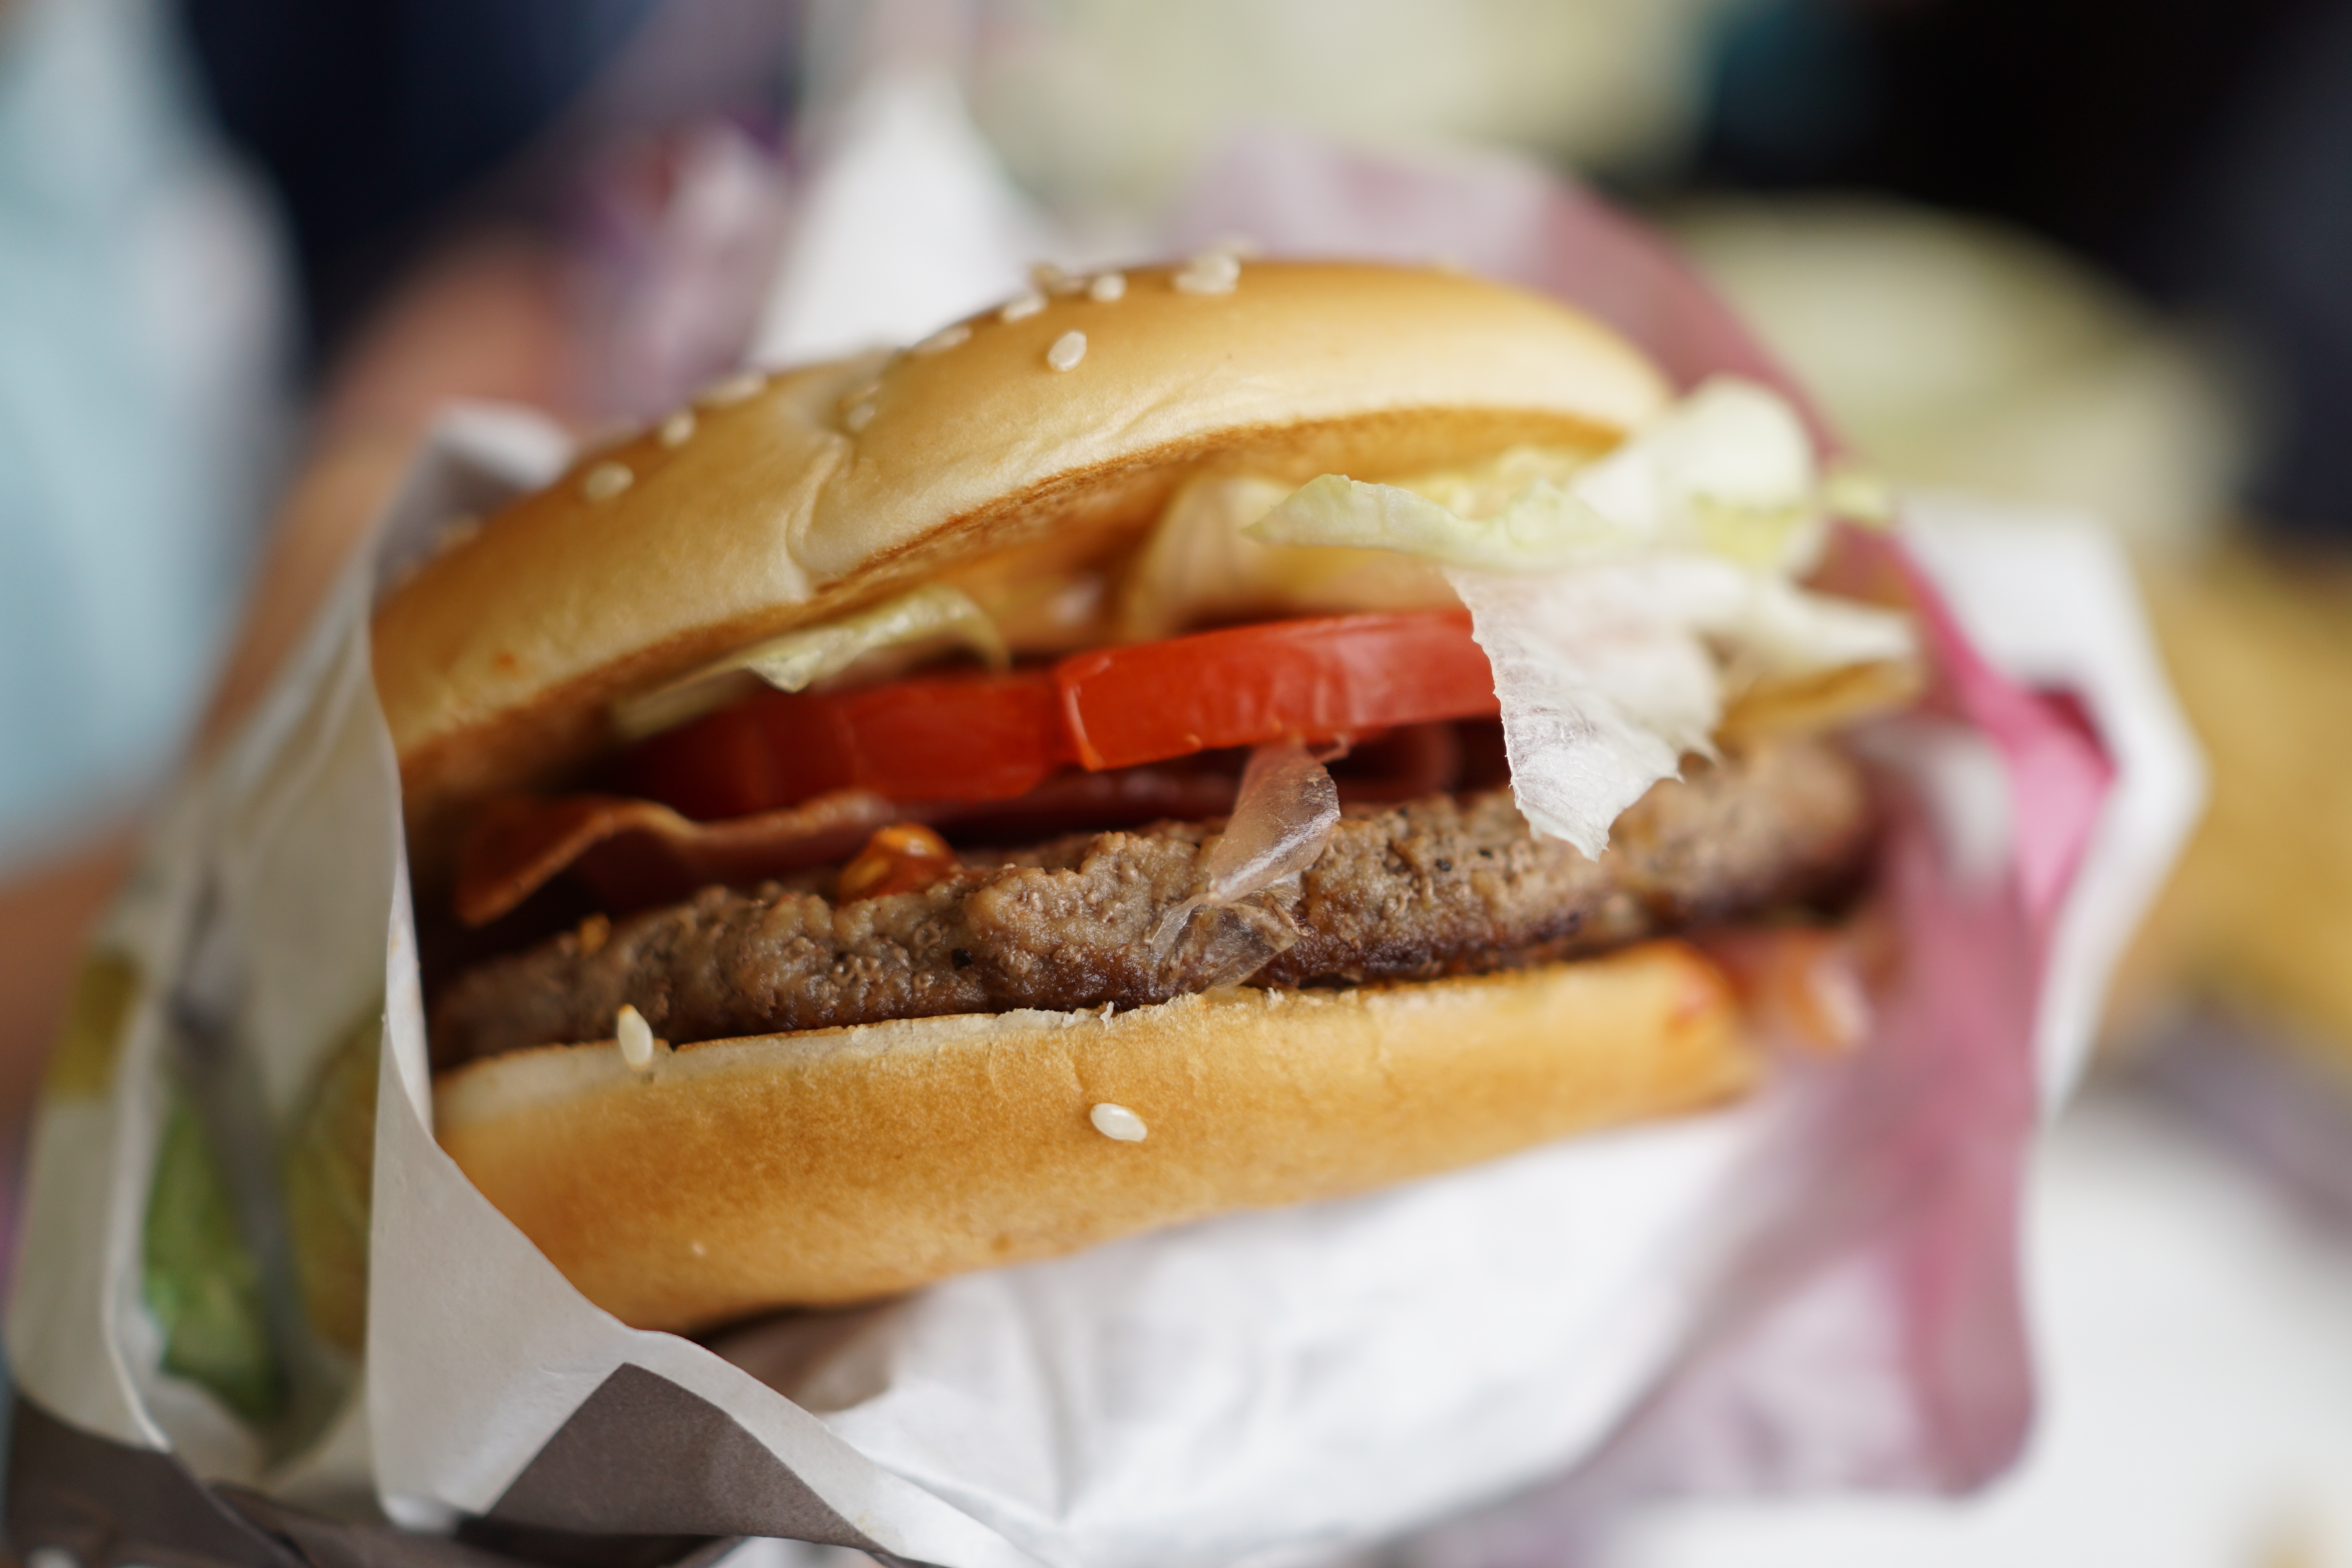
dish, meal, food, fast food, meat, lunch, cuisine, hamburger, burger, sandwich, cheeseburger, food photography, delicious food, slider, junk food, whopper, tapi rouge, a light lunch, veggie burger, breakfast sandwich, pulled pork, cheesesteak, big mac